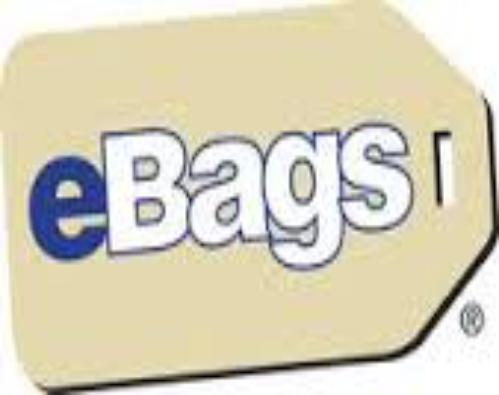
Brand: eBags
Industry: Clothes